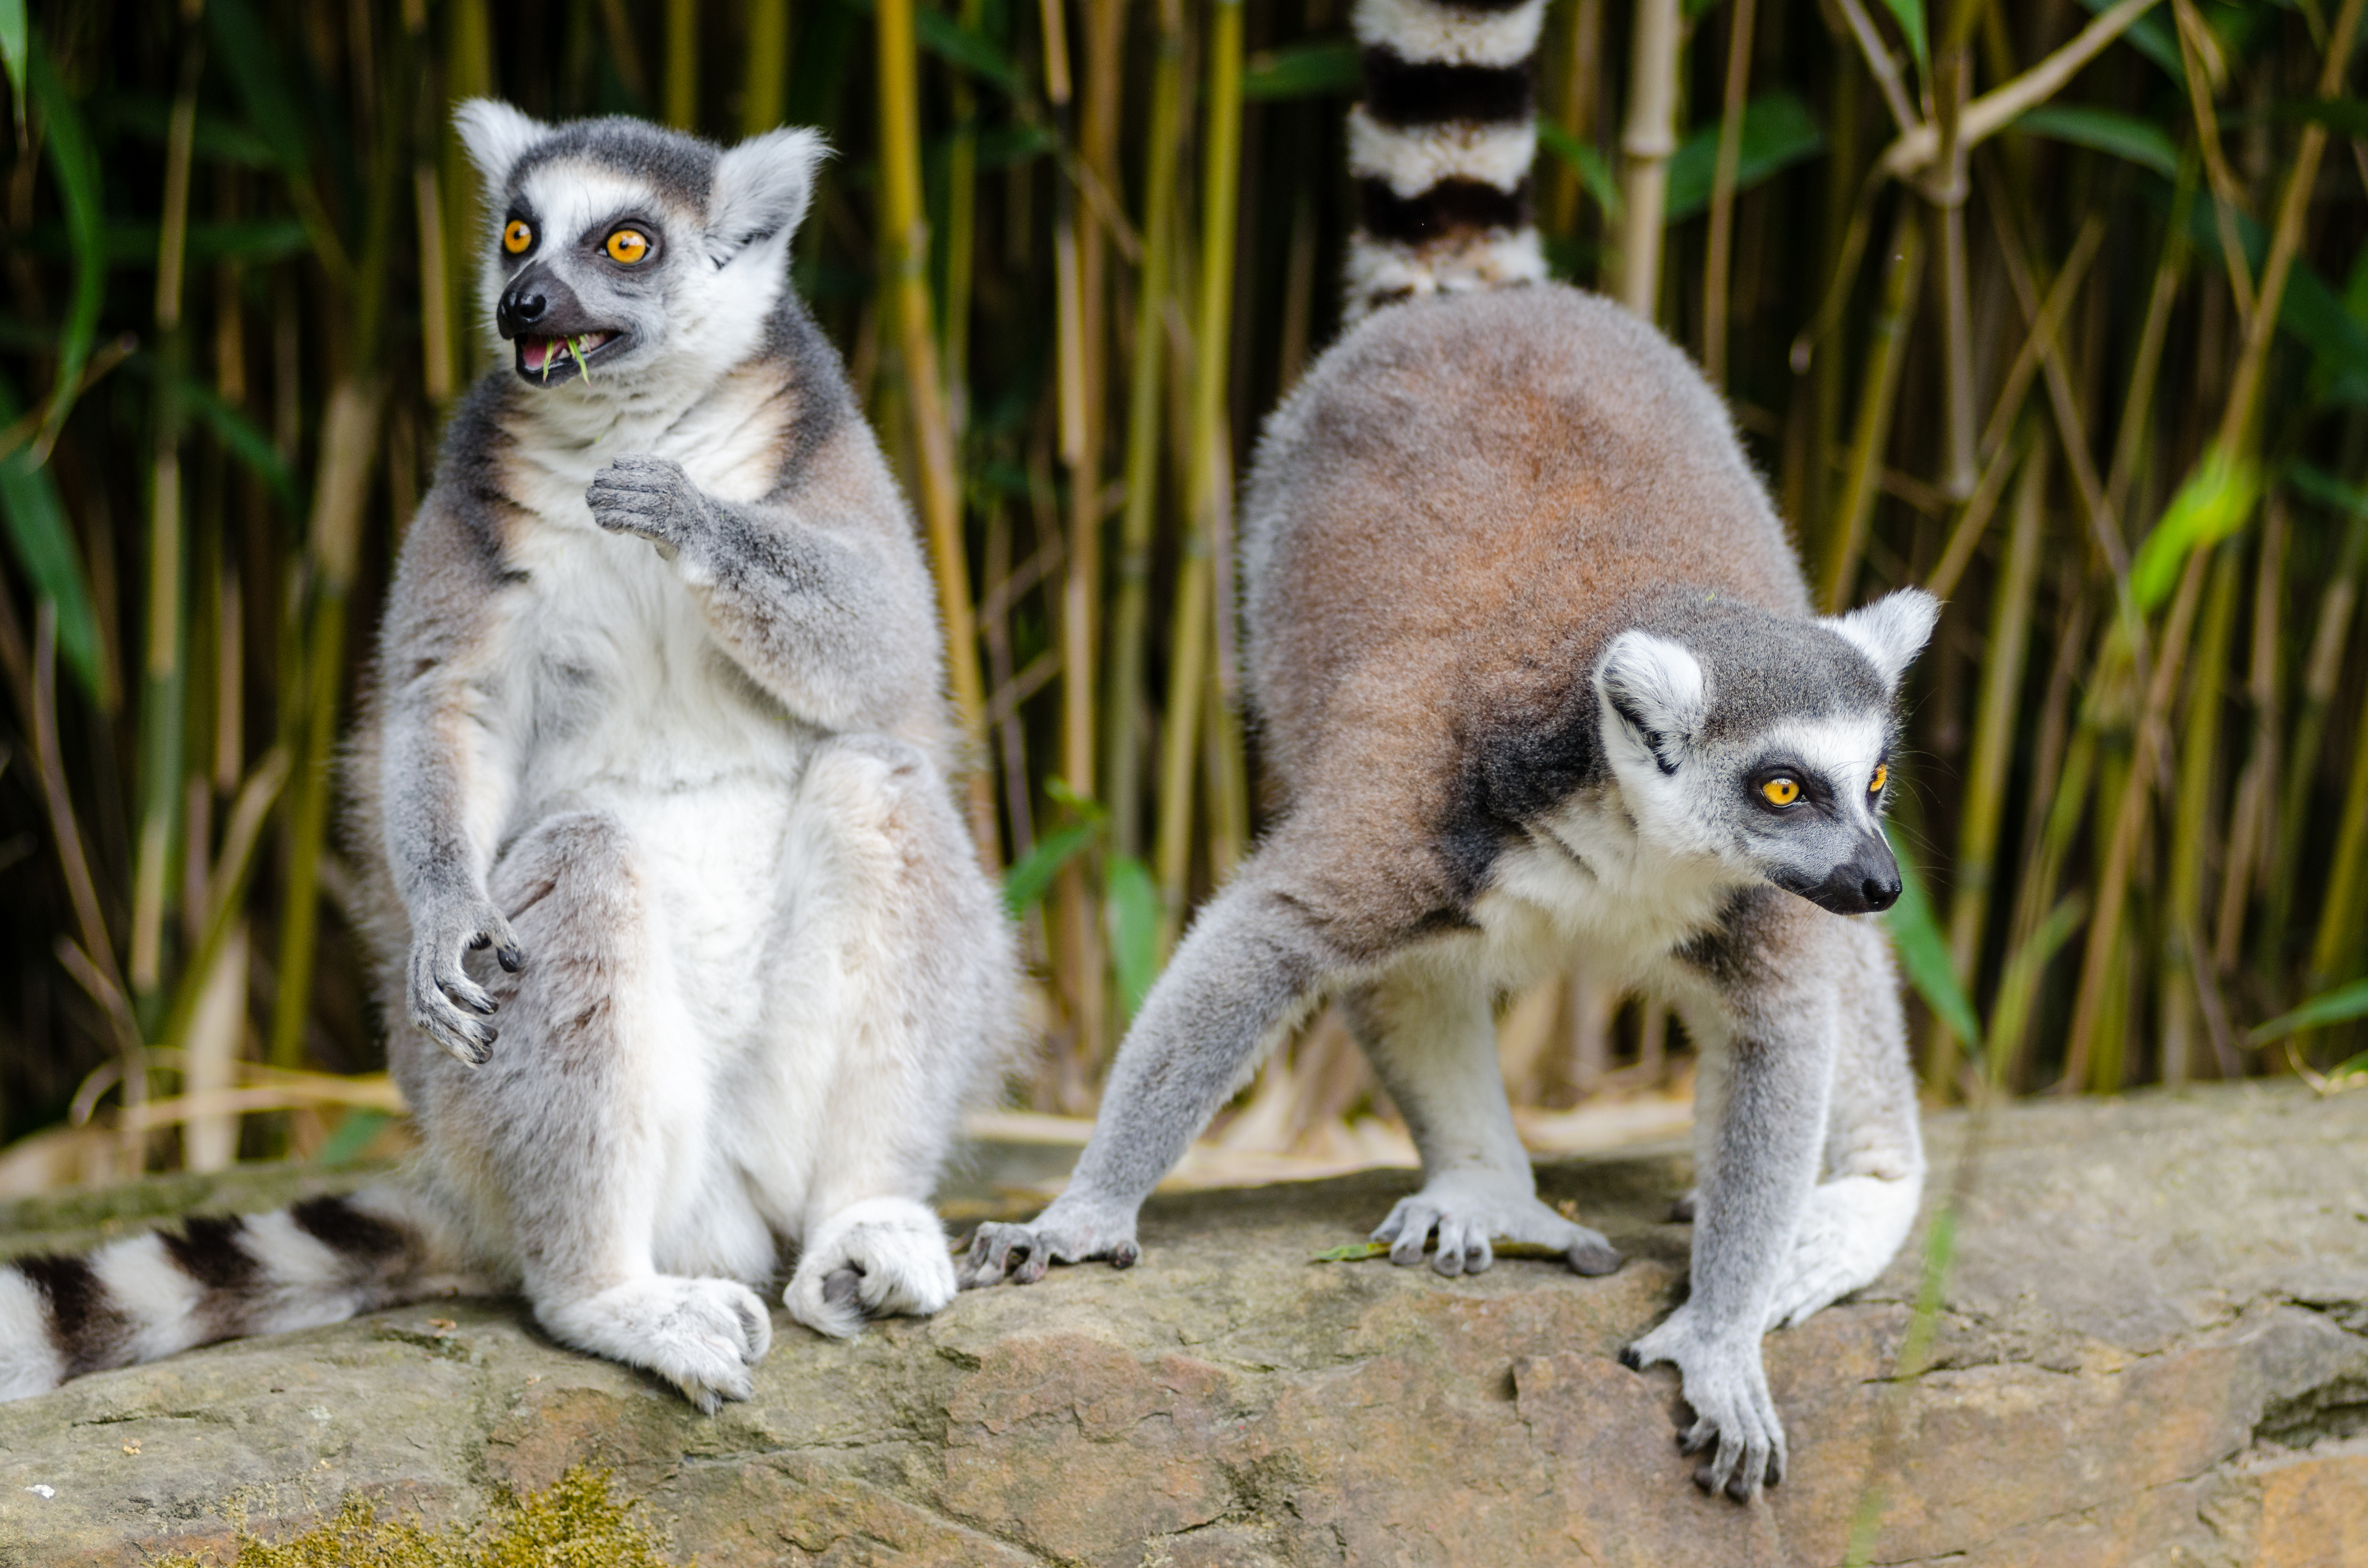
animal, wildlife, zoo, mammal, fauna, primate, madagascar, vertebrate, lemur